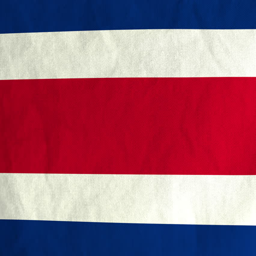
flag waving in the wind